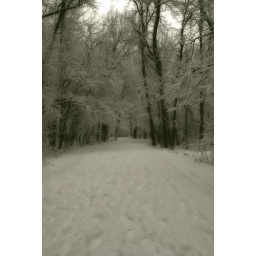
The walking path in the Busse forest preserve in Schaumburg Il.